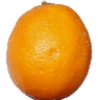
Label: Lemon Meyer 1